Sky position (RA, Dec in degrees): 143.52, 2.865
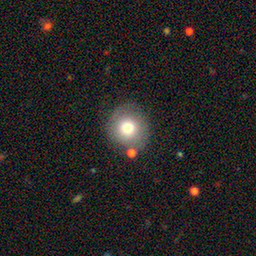
Galaxy morphology: Round Smooth Galaxies